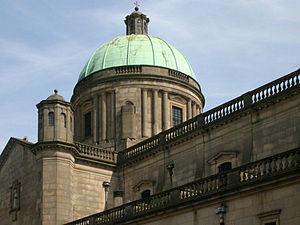
John Ronald Reuel Tolkien [ d͡ʒɒn ˈɹʷɒnld ˈɹʷuːəl ˈtʰɒlkiːn], plus connu sous la forme J. R. R. Tolkien, est un écrivain, poète, philologue, essayiste et professeur d’université britannique, né le 3 janvier 1892 à Bloemfontein et mort le 2 septembre 1973 à Bournemouth. Il est principalement connu pour ses romans Le Hobbit et Le Seigneur des anneaux.
John Henry Newman, né à Londres le 21 février 1801 et mort à Edgbaston le 11 août 1890, est un saint catholique. De son vivant, il fut ecclésiastique, théologien et écrivain britannique. Il se convertit au catholicisme en 1845.
L''Oratoire de Birmingham ou de son nom complet l'Oratoire Saint-Philippe-Neri, est un oratoire catholique situé sur la route de Hagley à Birmingham en Angleterre. Une partie complexe de l'Oratoire est l'église paroissiale de l'Immaculée Conception.